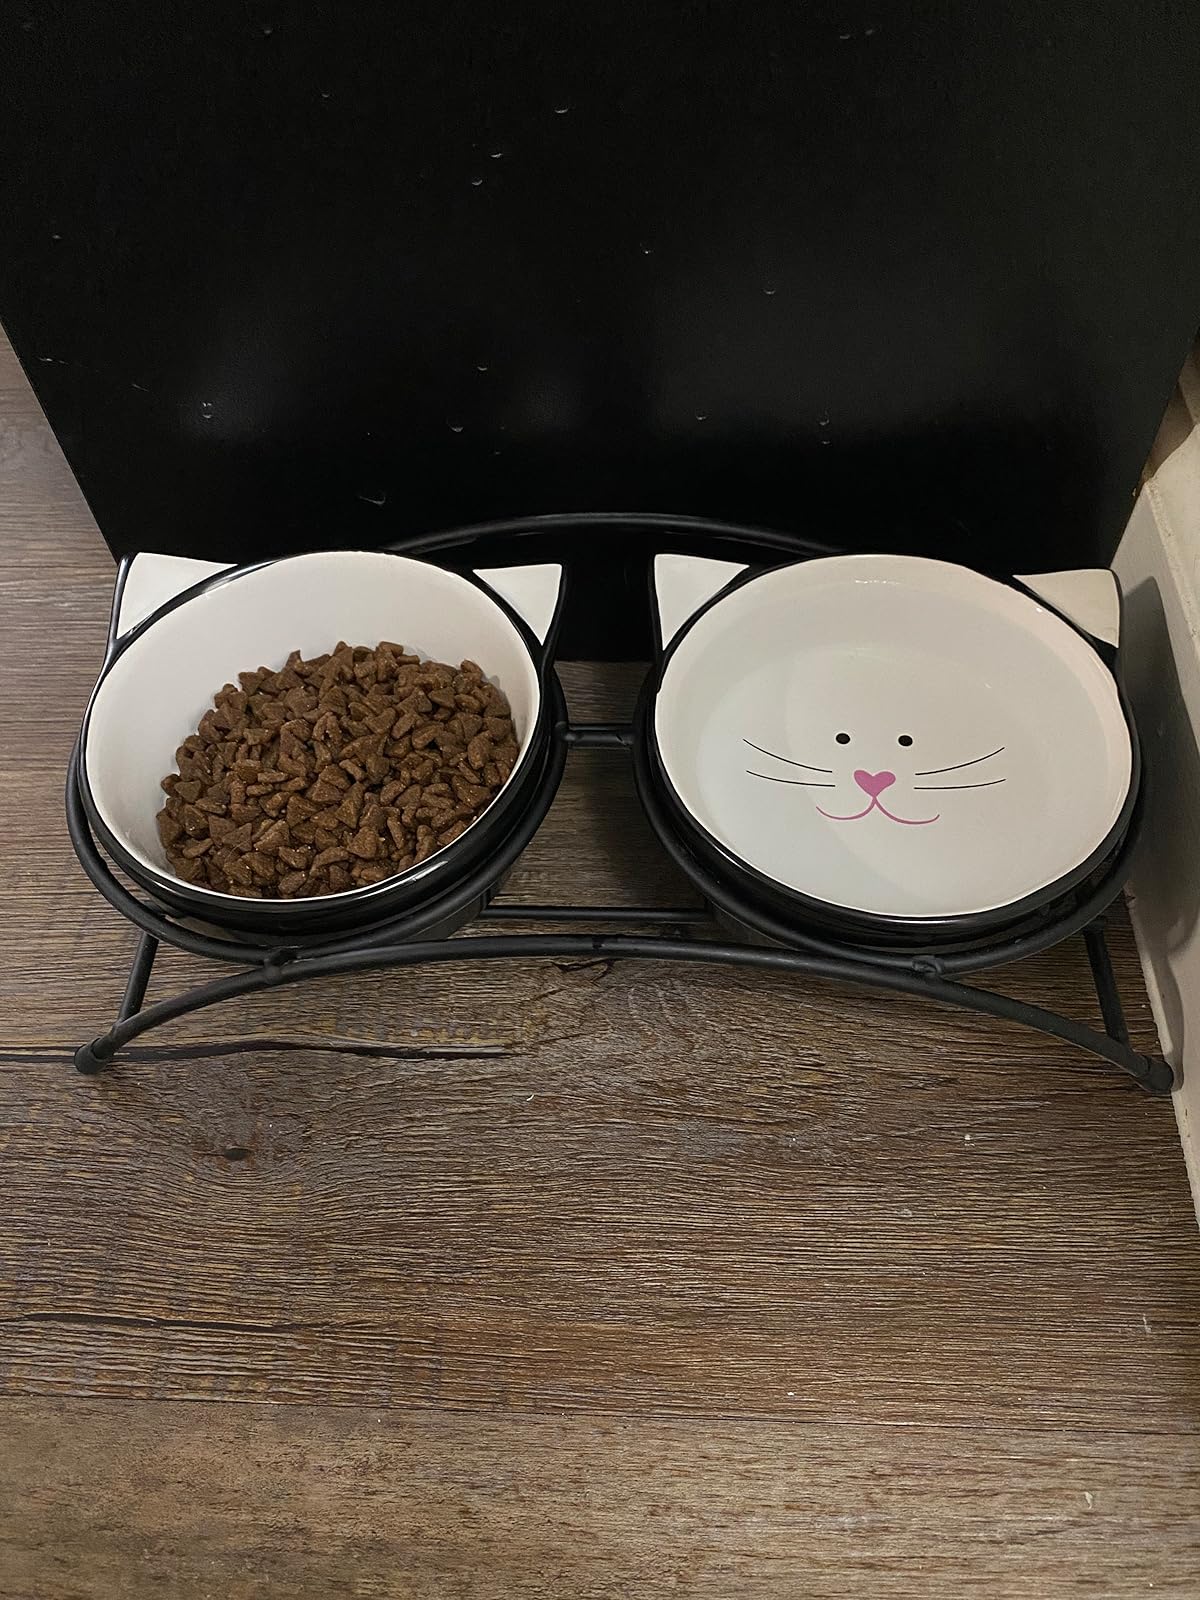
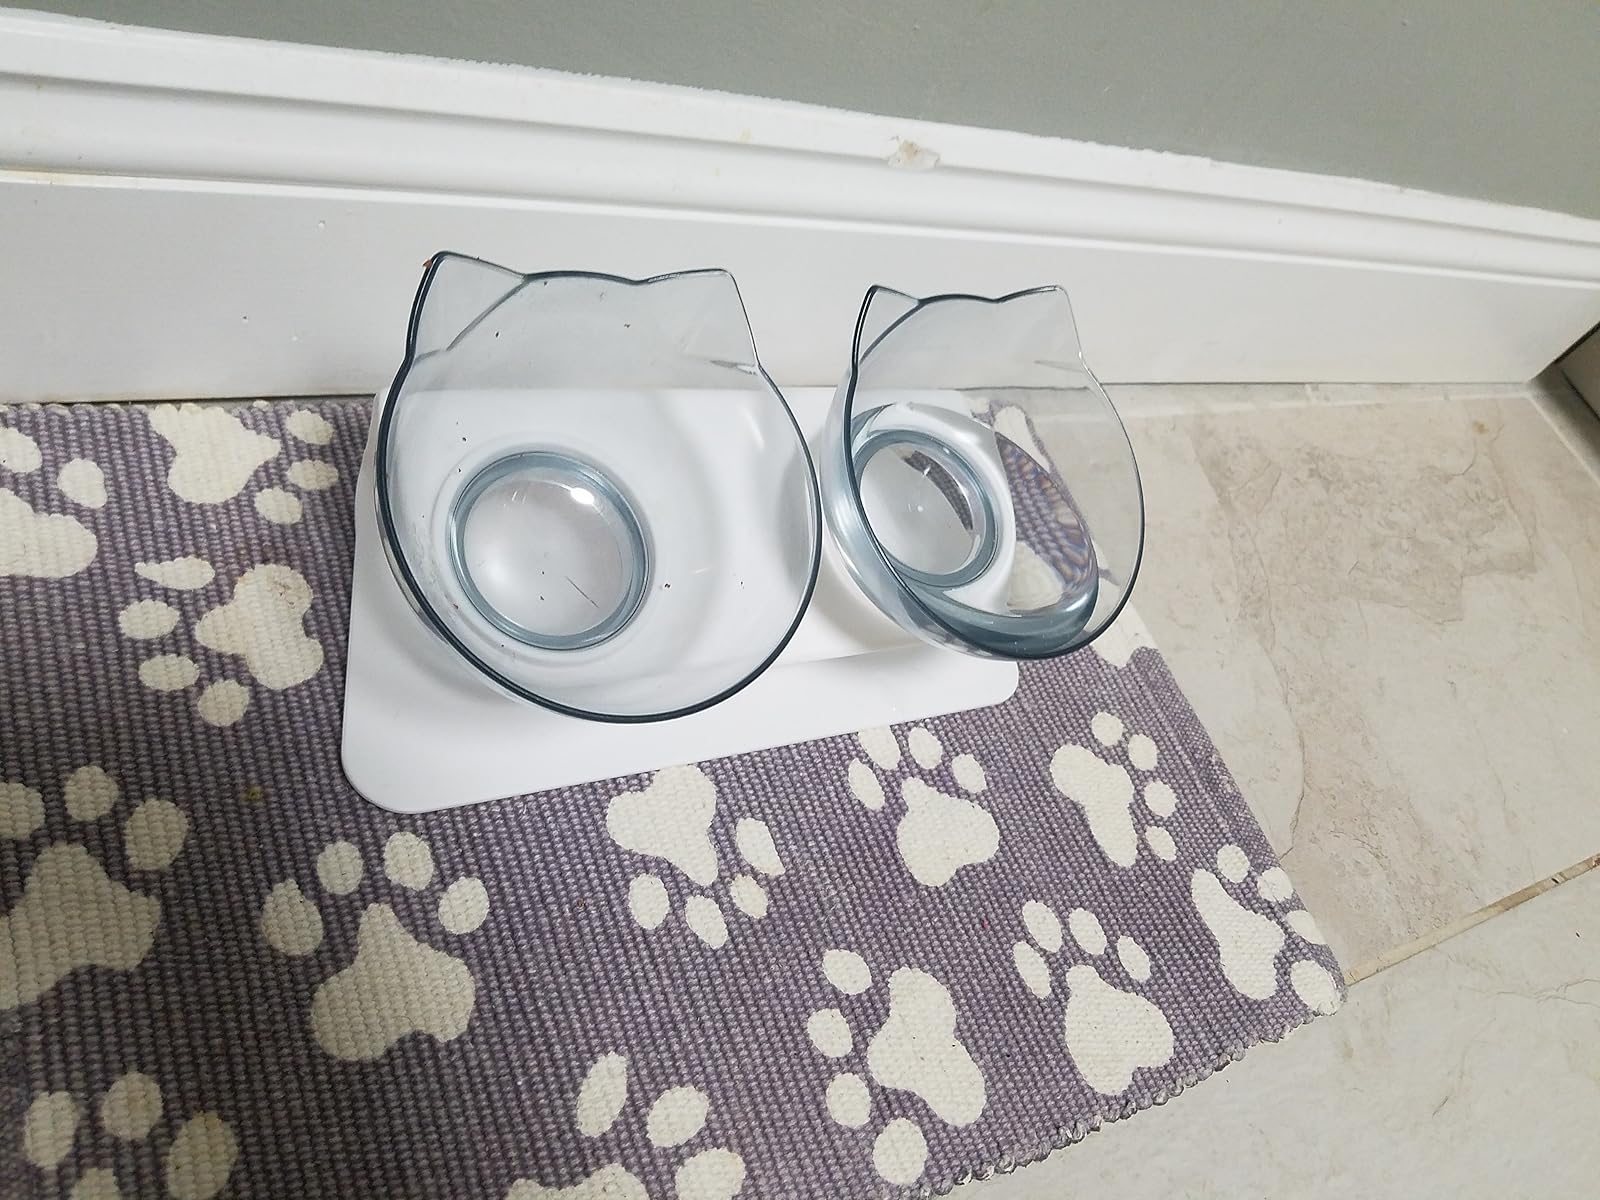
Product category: items_bowl
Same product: no